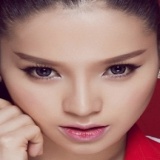
ca sĩ Phương Trinh Jolie